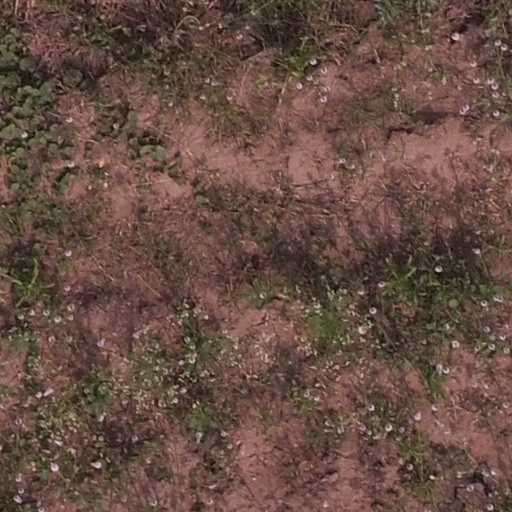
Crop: maize; corn